Alba

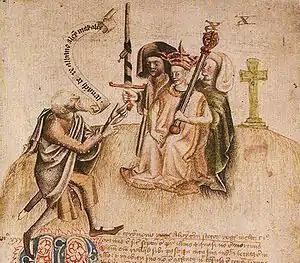
Coronation of King Alexander III on Moot Hill, Scone, on 13 July 1249. He is being greeted by the "ollamh rìgh", the royal poet, who is addressing him with the proclamation "Benach De Re Albanne" (= "Beannachd do Rìgh Albann", "Blessings to the King of Scotland"); the poet goes on to recite Alexander's genealogy.

Alba is the Scottish Gaelic name for Scotland. It is also, in English-language historiography, used to refer to the polity of Picts and Scots united in the ninth century as the Kingdom of Alba, until it developed into the Kingdom of Scotland of the late Middle Ages following the absorption of Strathclyde and English-speaking Lothian in the 12th century. It is cognate with the Irish term ' (gen. ', dat. ') and the Manx term ', the two other Goidelic Insular Celtic languages, as well as contemporary words used in Cornish (') and Welsh ('), both of which are Brythonic Insular Celtic languages. The third surviving Brythonic language, Breton, instead uses "", meaning 'country of the Scots'. In the past, these terms were names for Great Britain as a whole, related to the Brythonic name Albion.